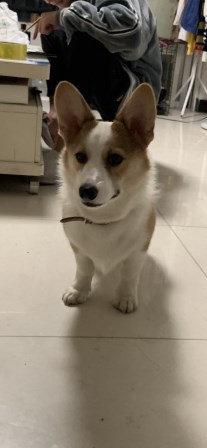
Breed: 2909-n000116-Cardigan